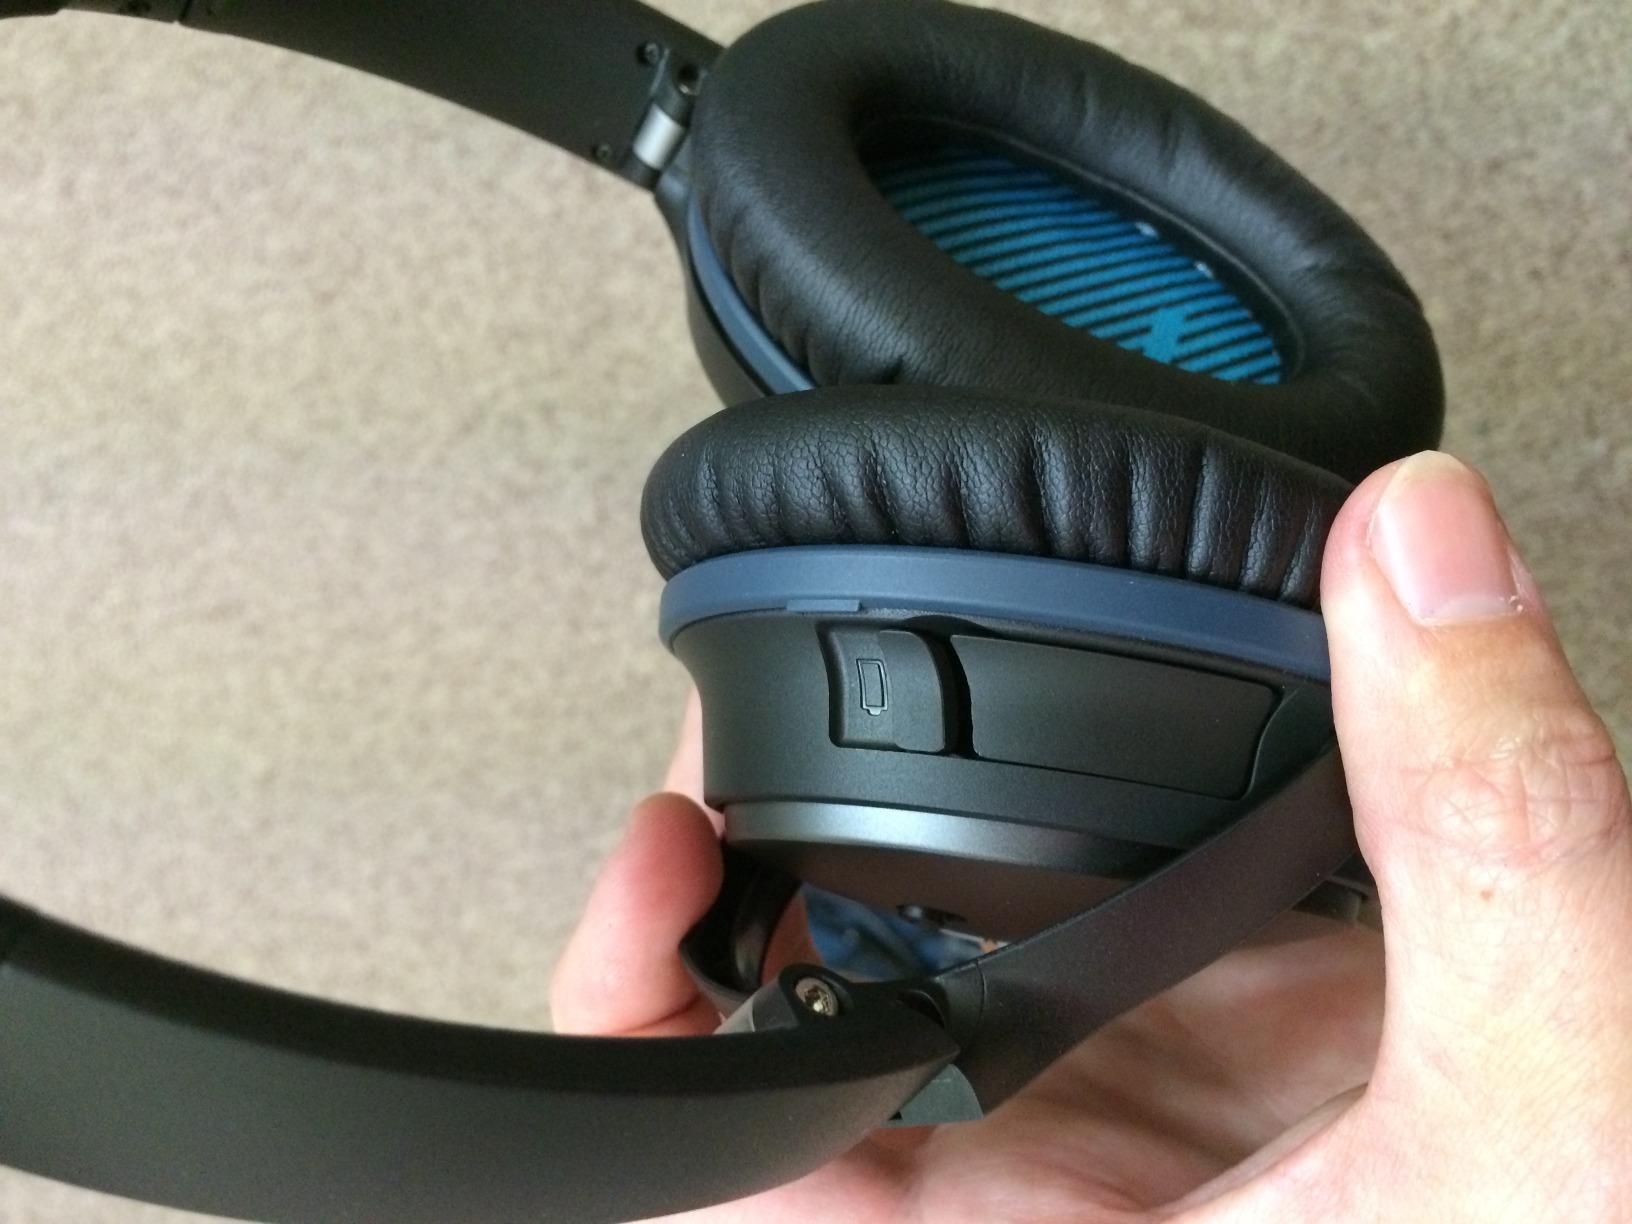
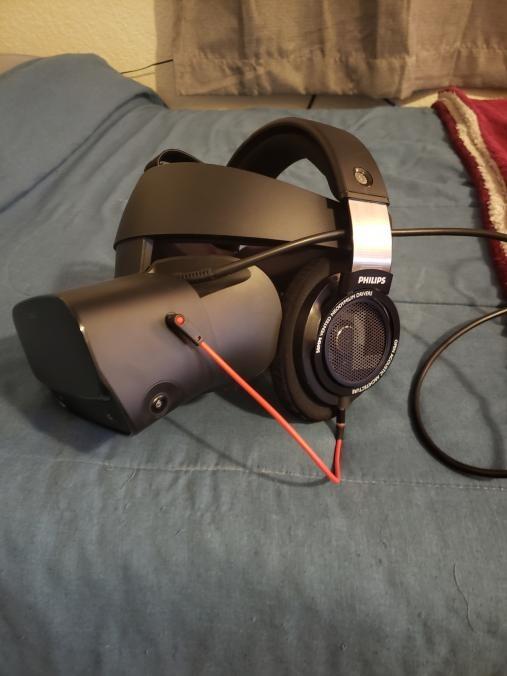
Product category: headphones
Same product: no